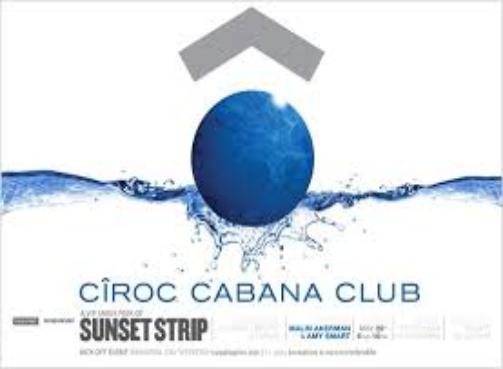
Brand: Ciroc
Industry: Necessities